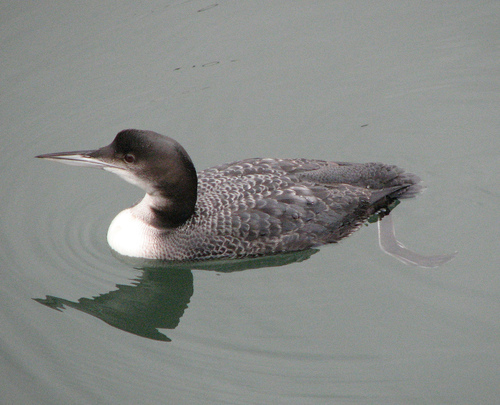
the bird in the water has a dark grey head with a white belly and layers of grey feathers.
a large gray and white bird with a dark colored head and a long sharp appearing beak.
a medium size black, white and grey bird with a black crown, white throat and breast and grey wings.
a large bird with a white chest, a speckled gray and white body, and a grayish black head
this is a grey spotted bird with a white throat, a black head and a pointy beak.
this bird has a mostly grey body with the neck being of a darker grey and a white head.
this bird has a belly that is white with gray sides and secondaries
this bird is gray and white in color, with a long and sharp beak.
this bird has a long beak its head is black and its body is black with white hints and it has a white chest
this particular bird has a belly that is gray and white
Species: Pacific Loon